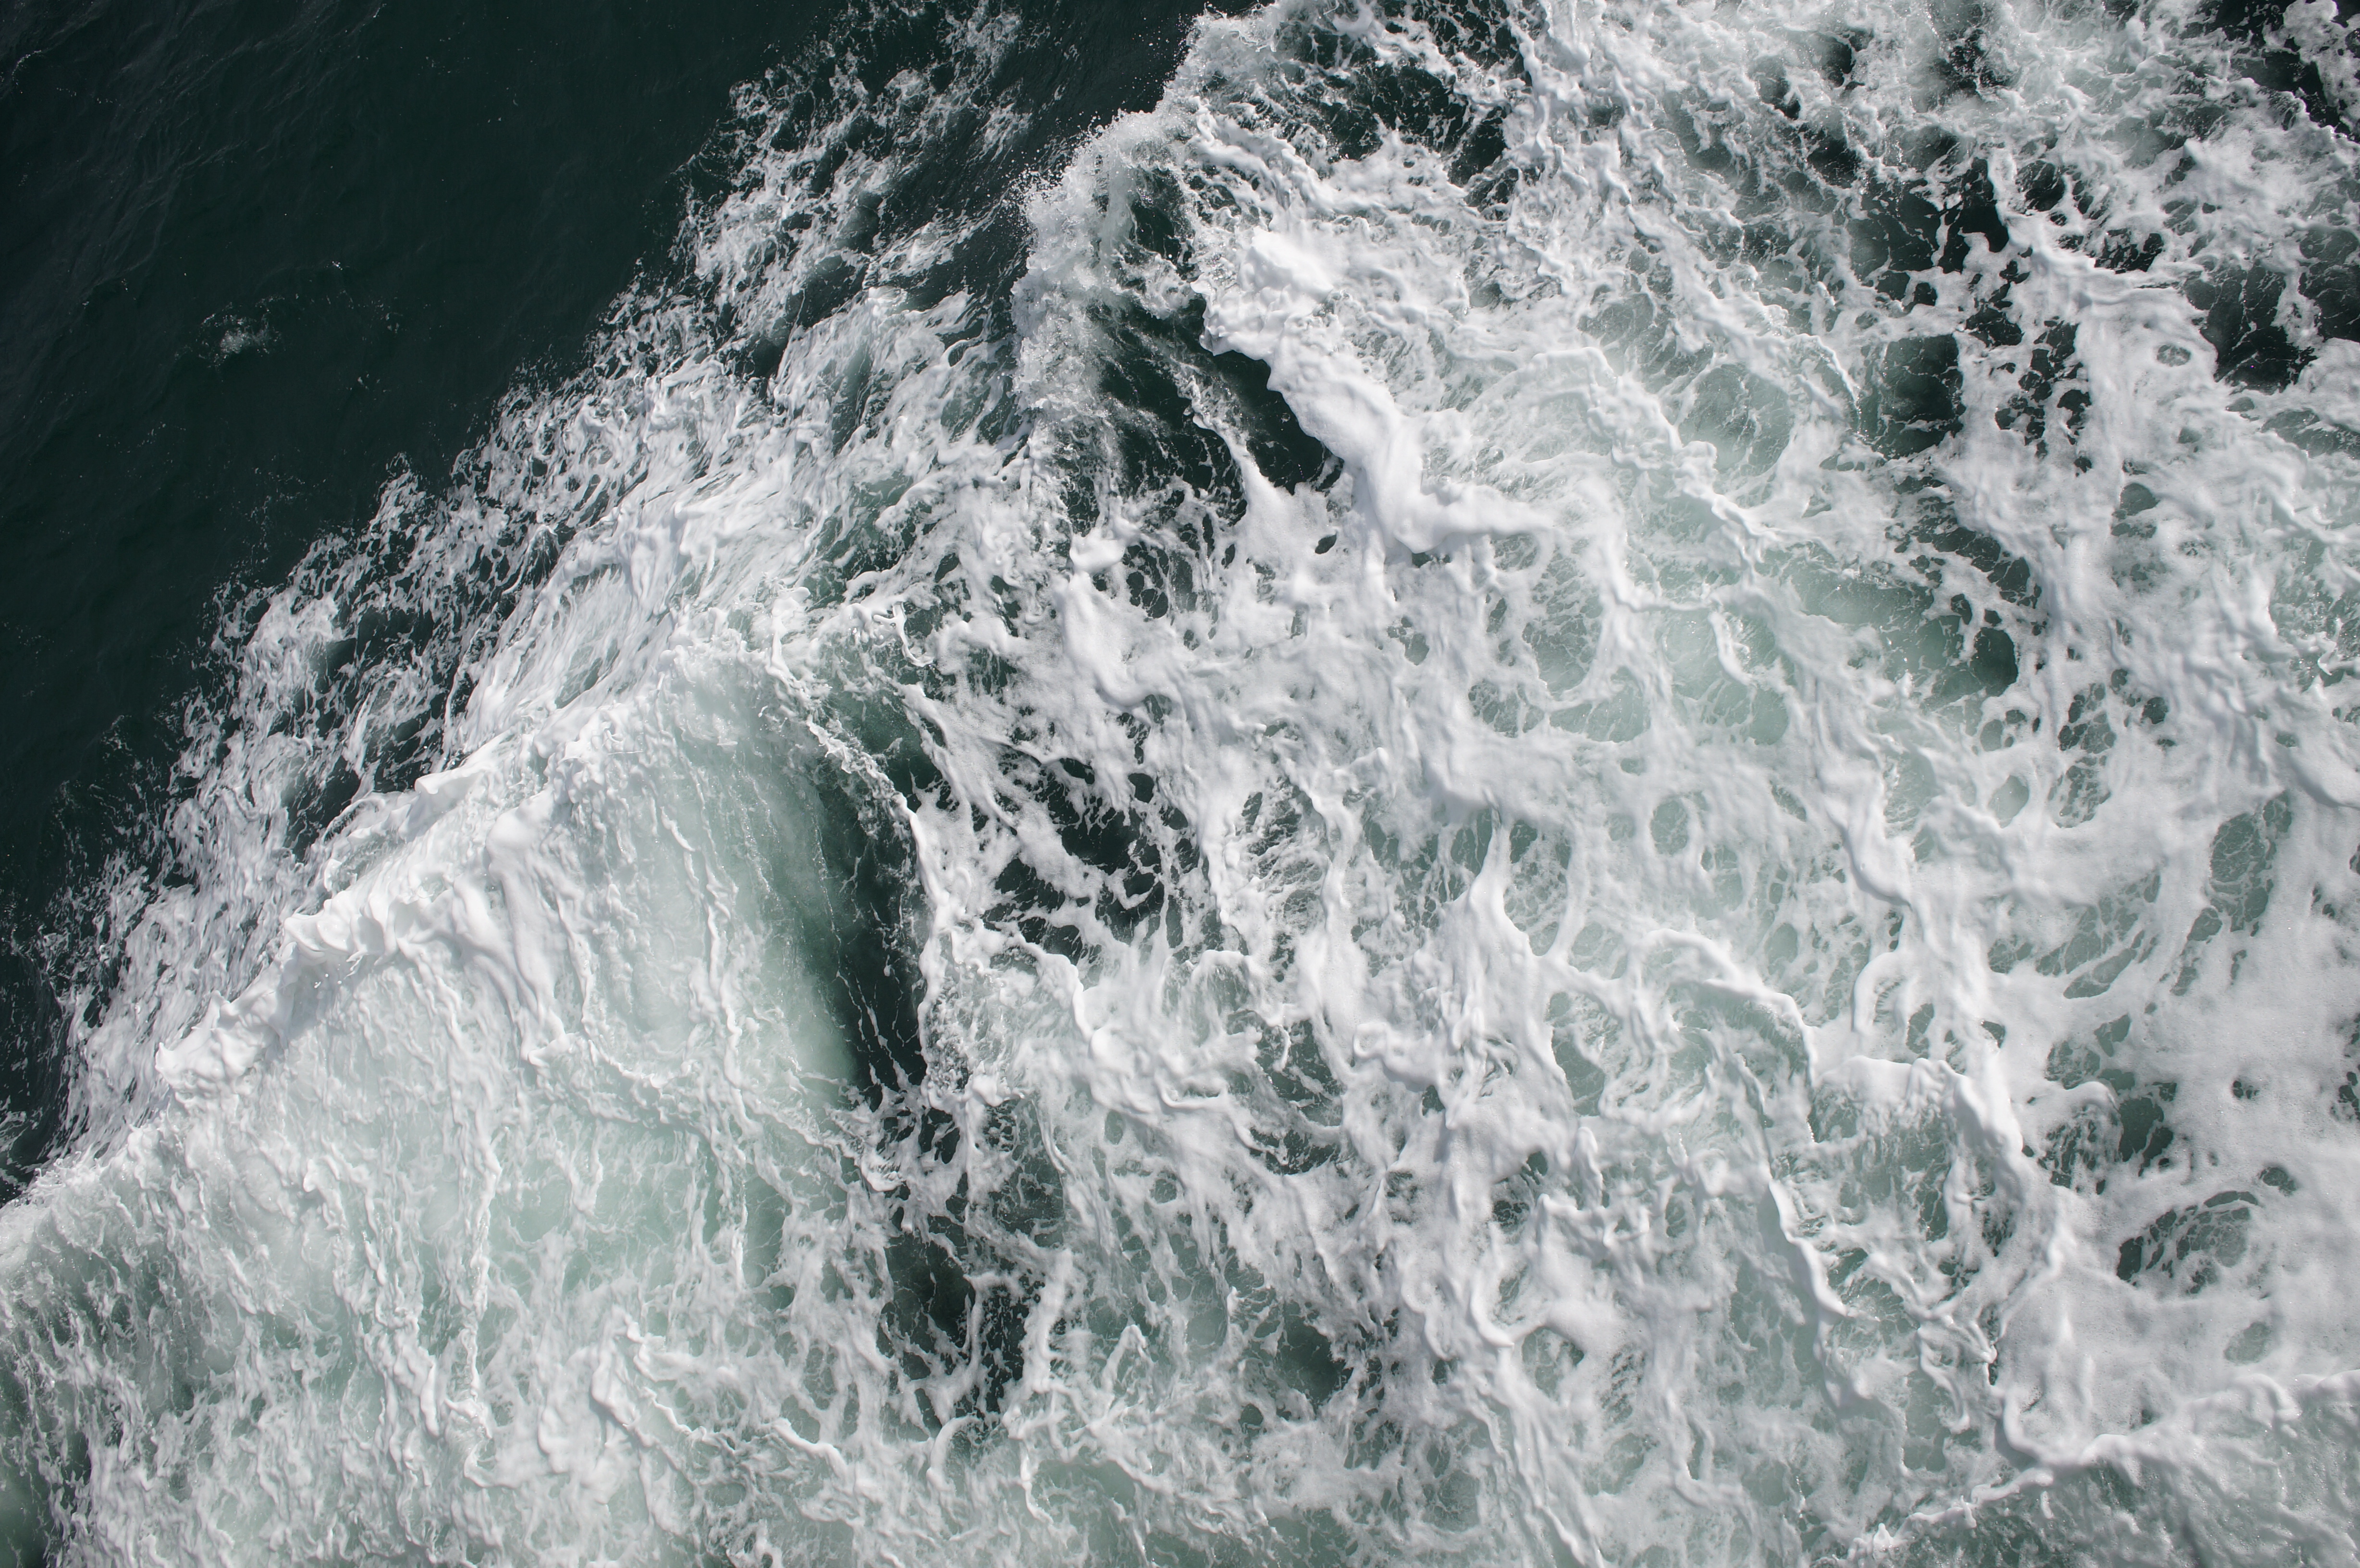
sea, coast, water, ocean, wave, wind, rapid, 2014, sony, scotland, sigma, nex, nex6, lenstagged, steffenzahn, 30mm, sigma30mm28exdn, sigma30mmf28, sigma30mmf28dn, sigma30mm, geological phenomenon, wind wave